Zlín Film Festival

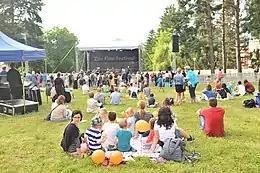
The festival's open air area

Zlín Film Festival, also known as the International Film Festival for Children and Youth is an annual festival of children's film in Zlín in the Czech Republic, founded in 1961 in the former Czechoslovakia.